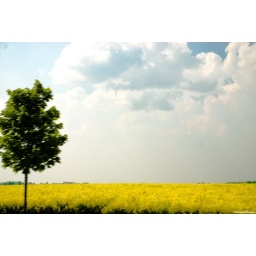
yellow fields from a car in full midday sun...